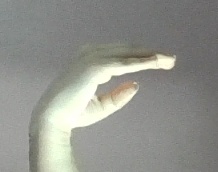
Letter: jeem